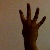
The image shows a hand gesture representing the number 4 in Indian Sign Language.